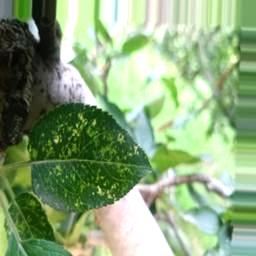
Label: Apple_Mosaic